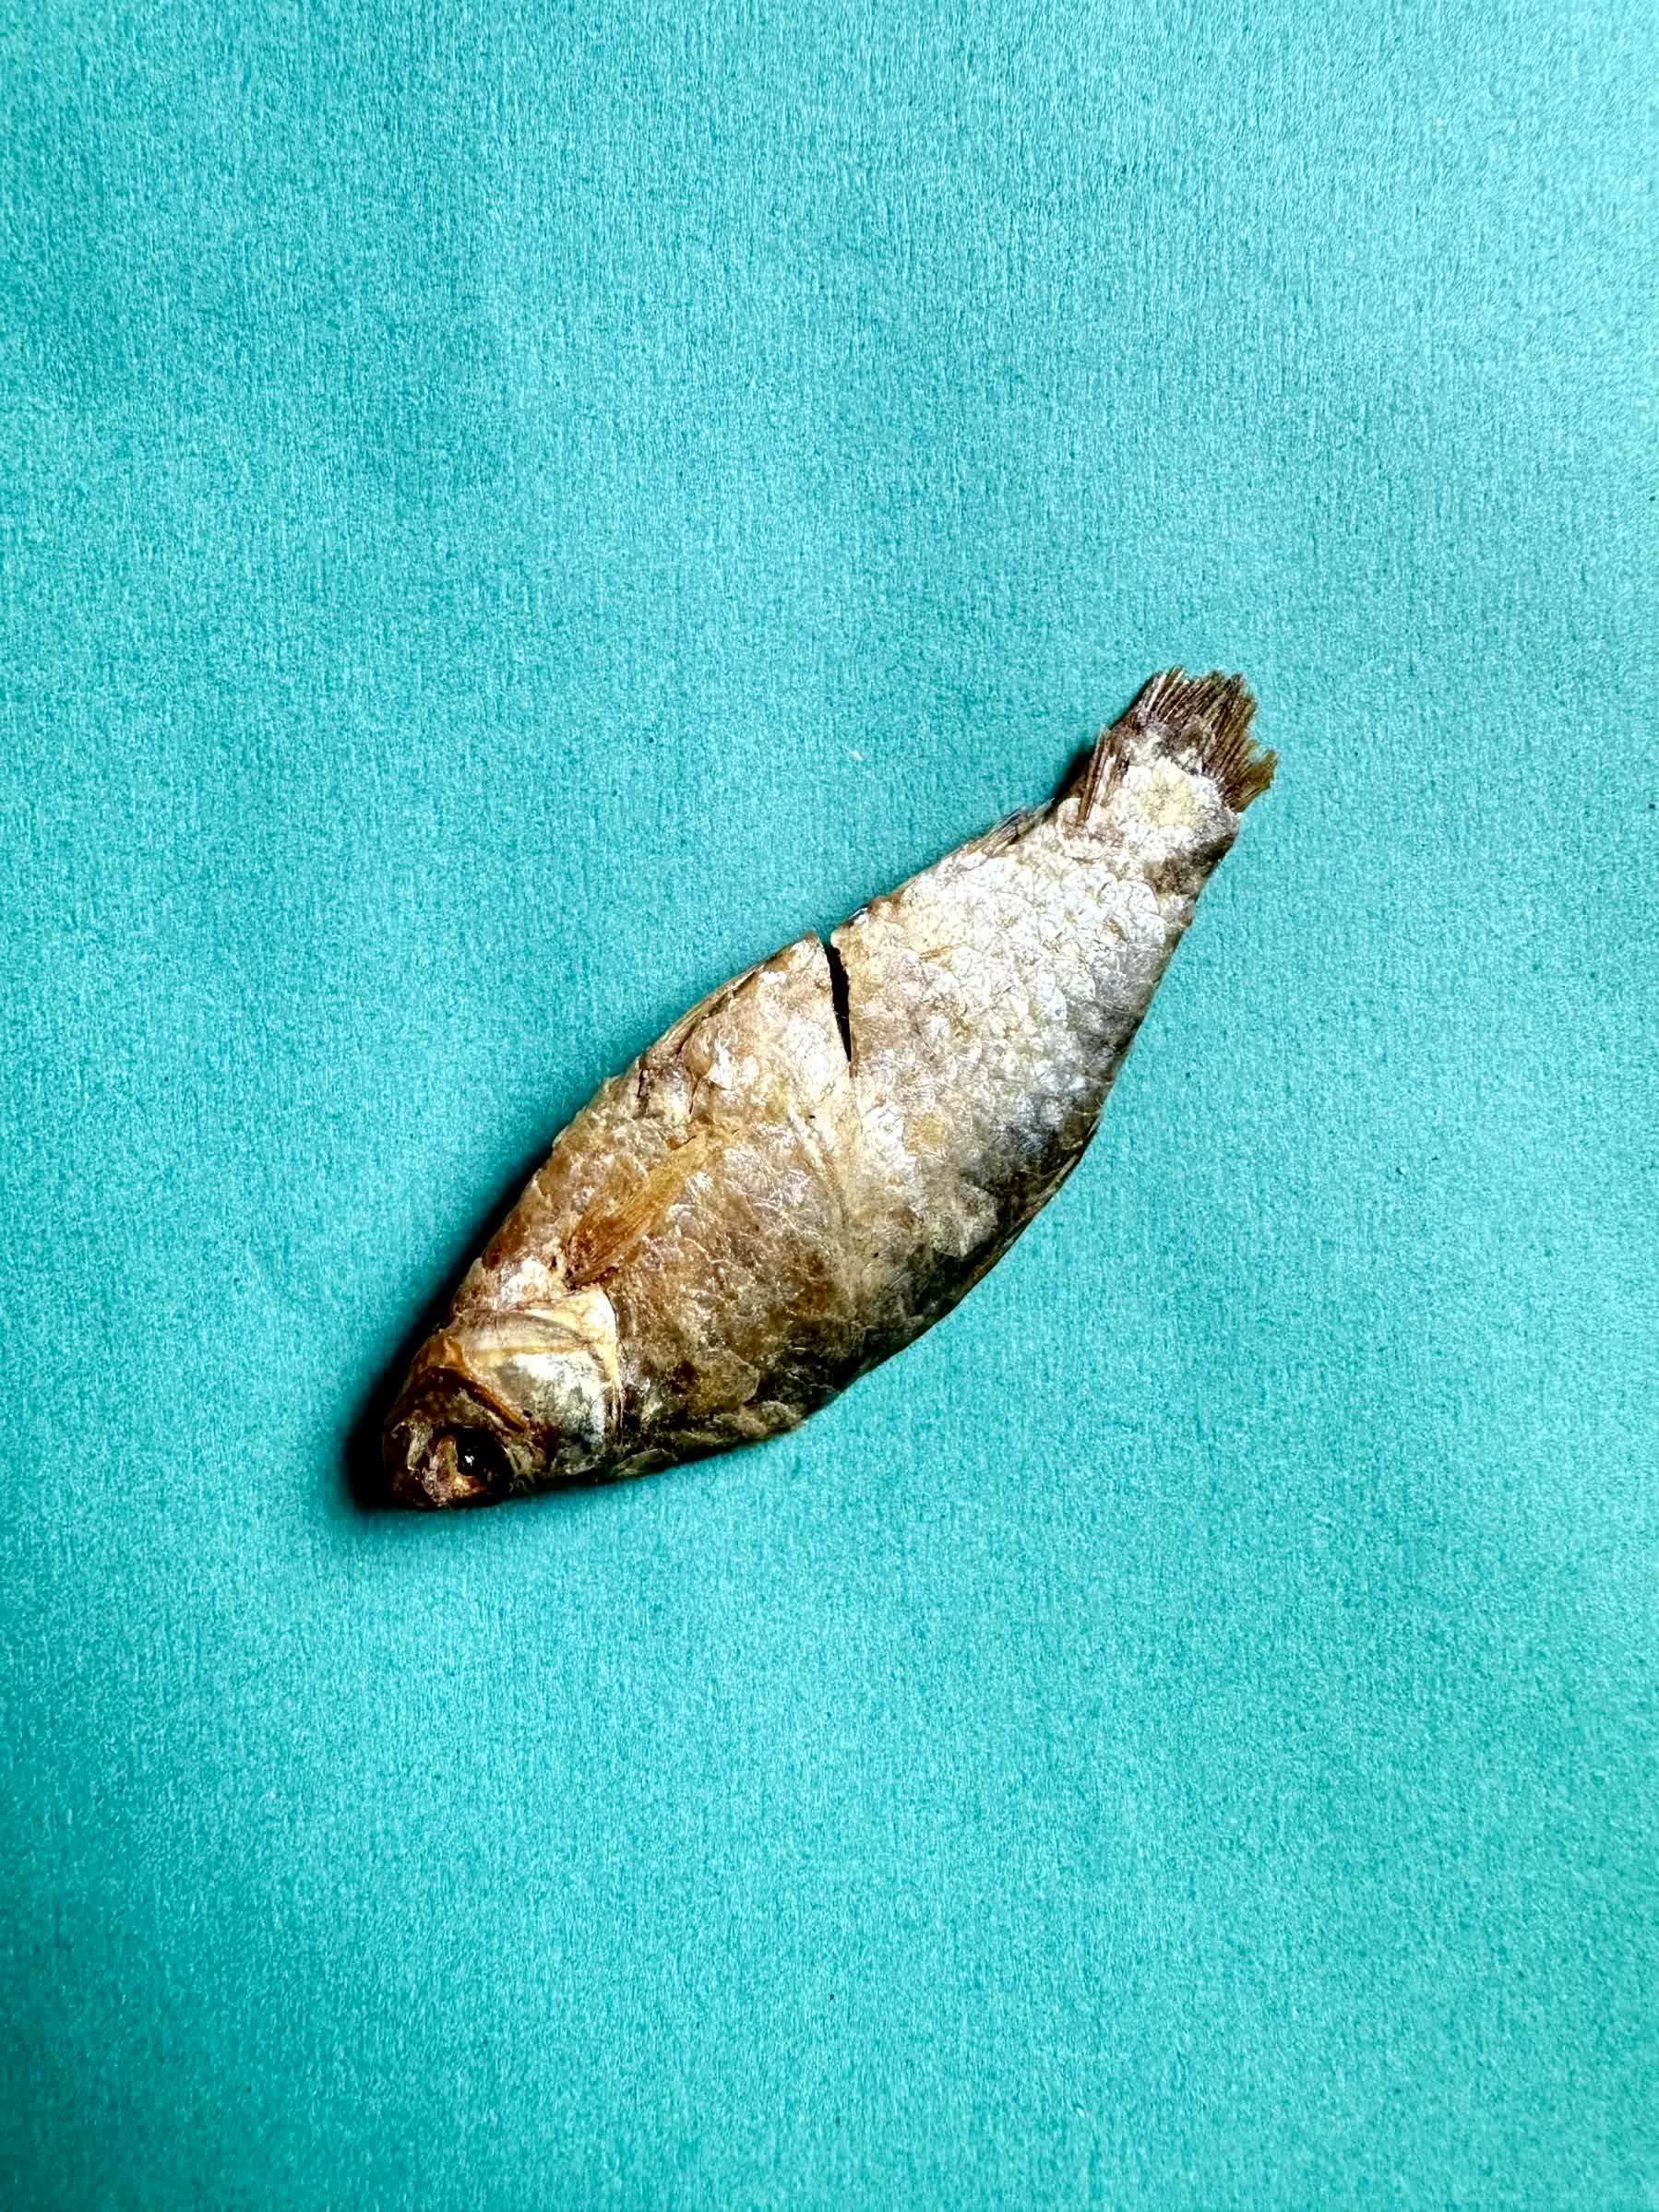
Species: puti chepa